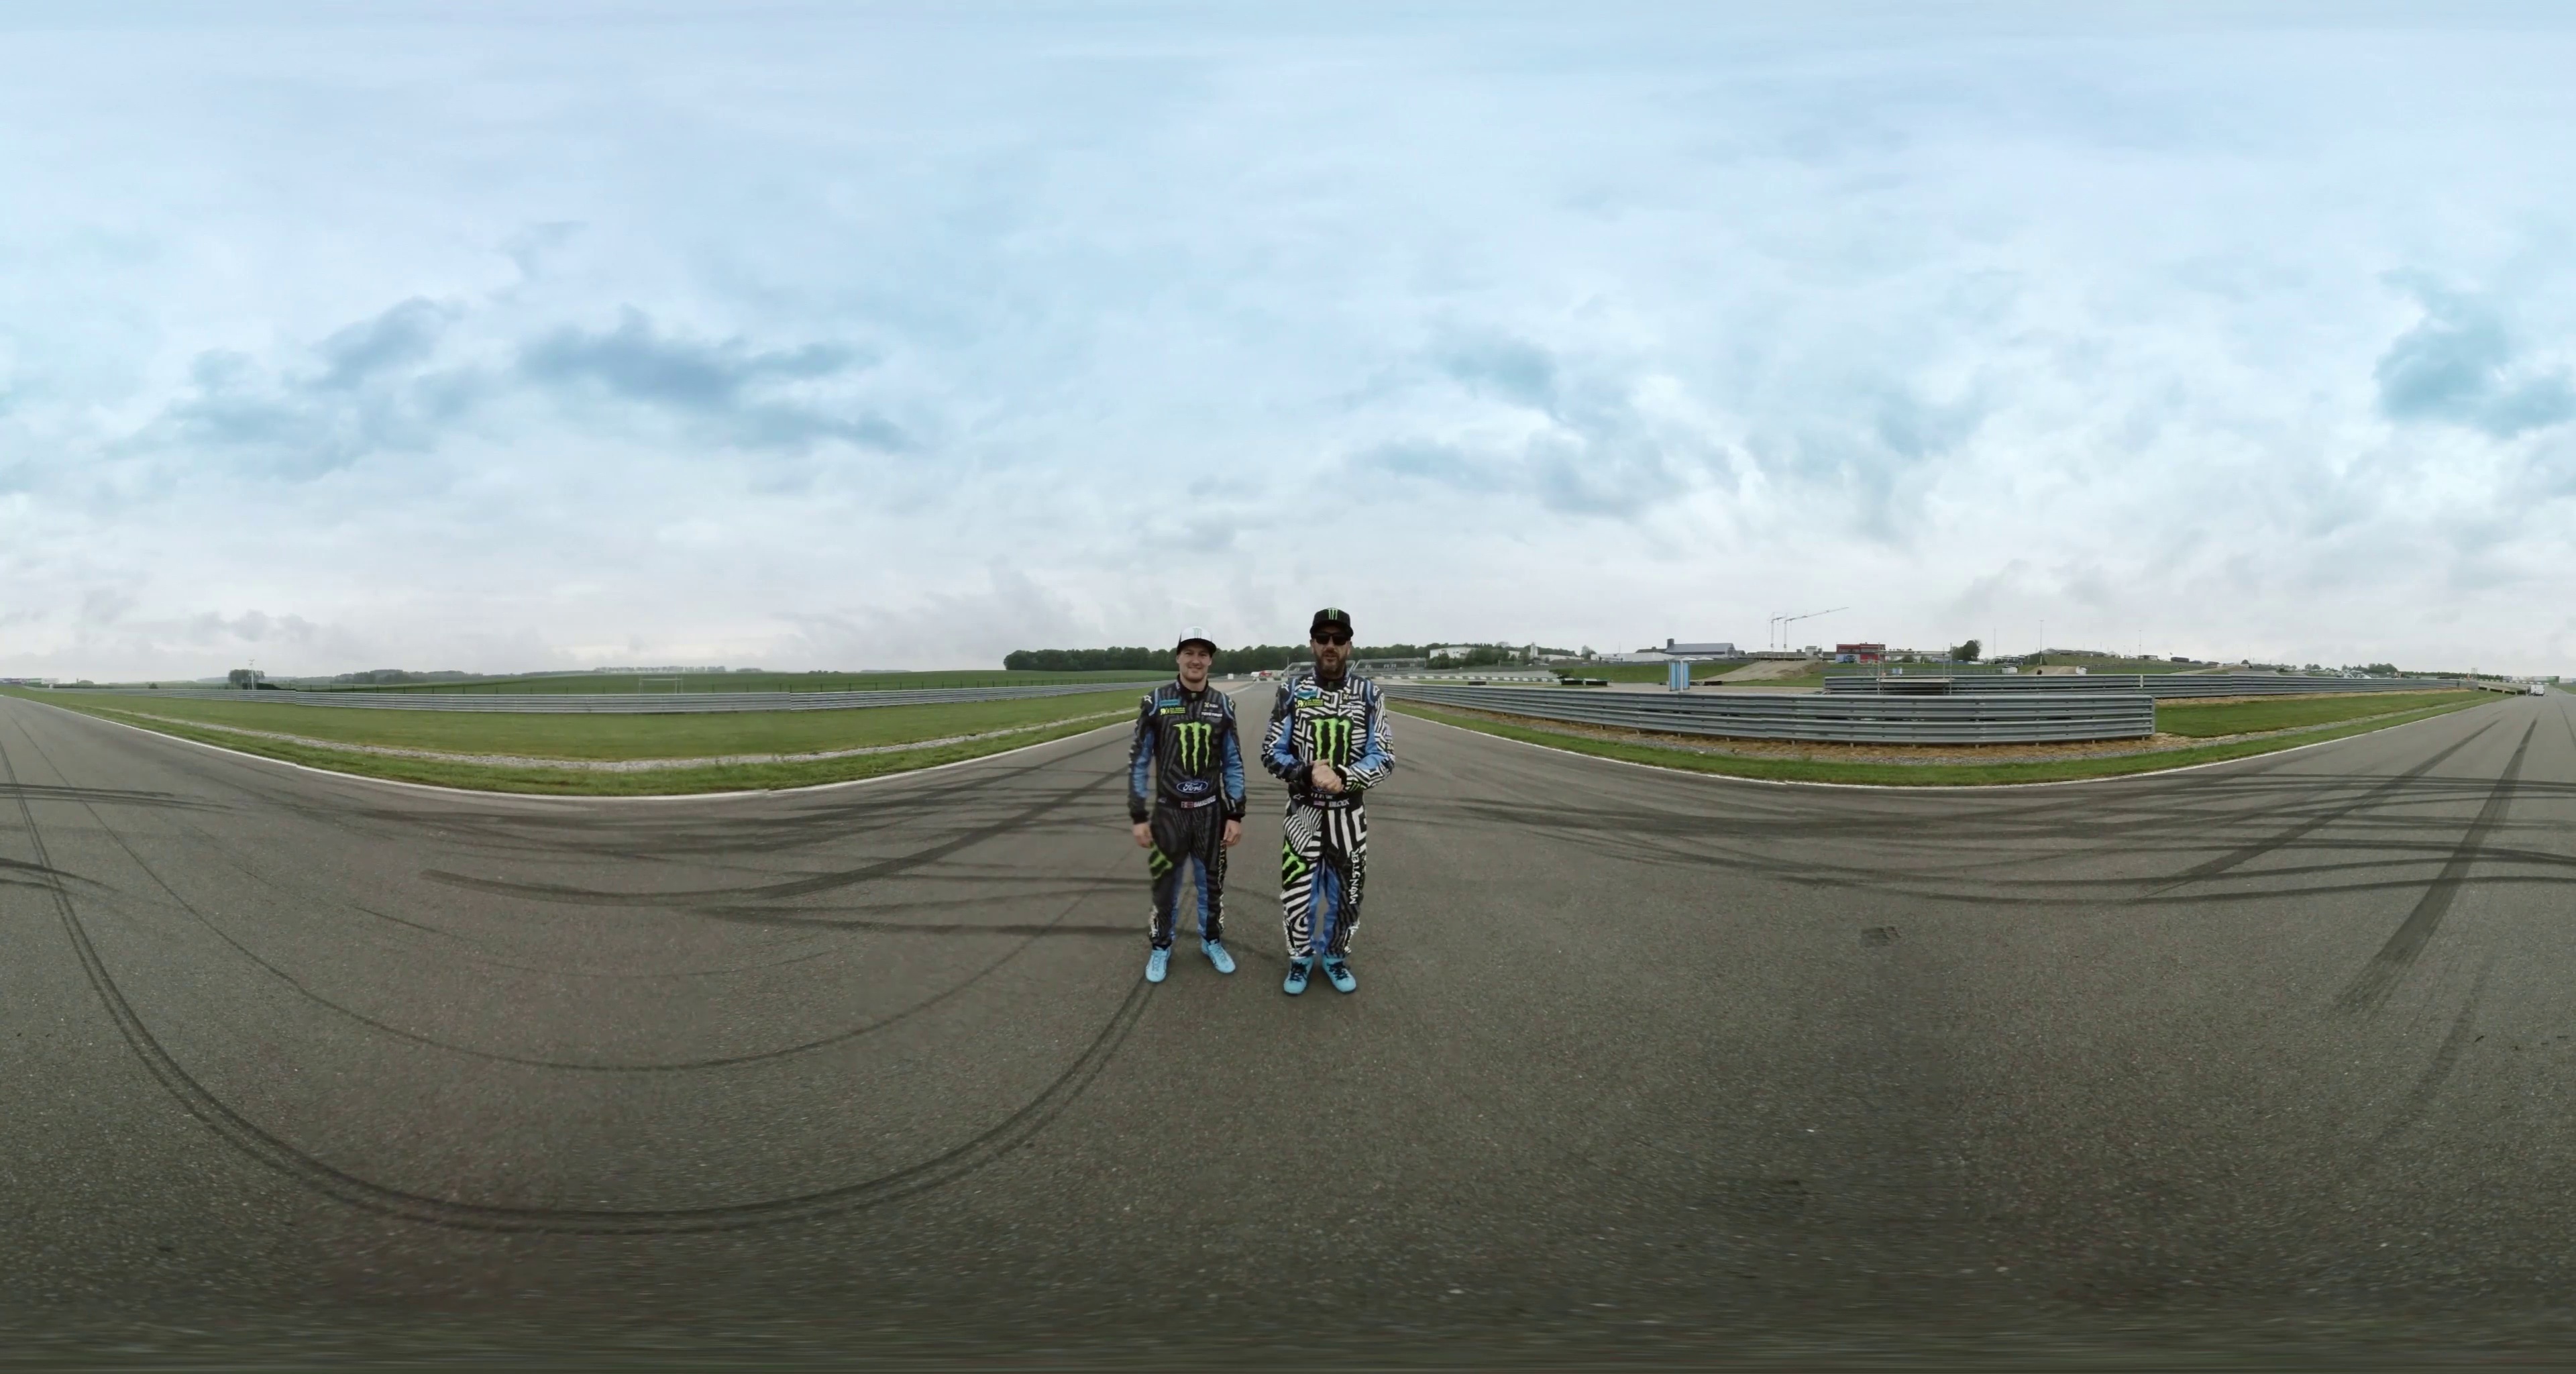
Referred object: A person wearing a white hat and black clothes

Referred object: the zebra-pattern racing suit with Monster logo

Referred object: turn around; the shorter racer next to the taller racer